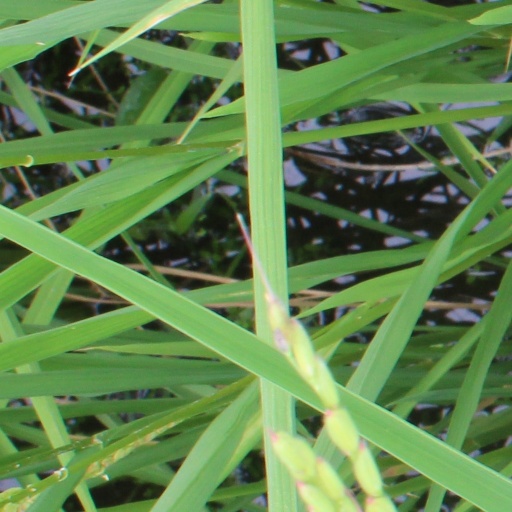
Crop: rice